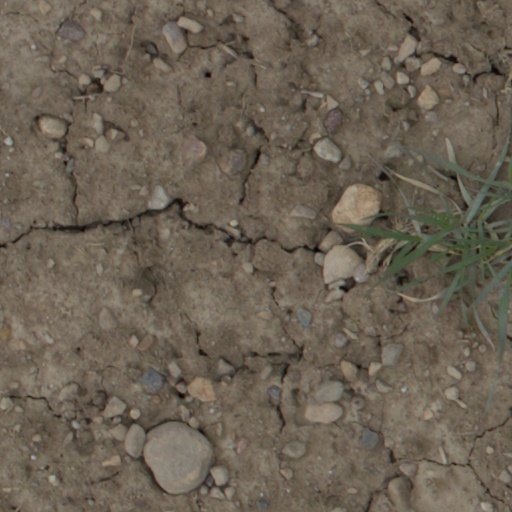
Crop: wheat